Vytegorsky District

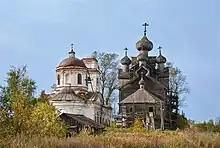
The church complex in Paltoga: The Epiphany Church (right) and the Church of Our Lady of the Sign (left)

The district contains 8 objects classified as cultural and historical heritage by Russian Federal law, and additionally 170 objects (66 of them located in Vytegra) classified as cultural and historical heritage of local importance. The cultural heritage monuments of federal significance are the remains of the Mariinsky Waterway from the early 19th century, the wooden Epiphany Church in Paltoga, the wooden St. Iliya Church of Saminsky Pogost, and the wooden Assumption Church in Devyatiny.